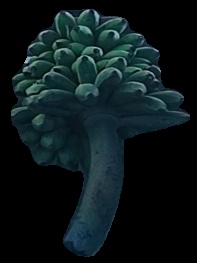
Variety: rasbale
Grade: grade2